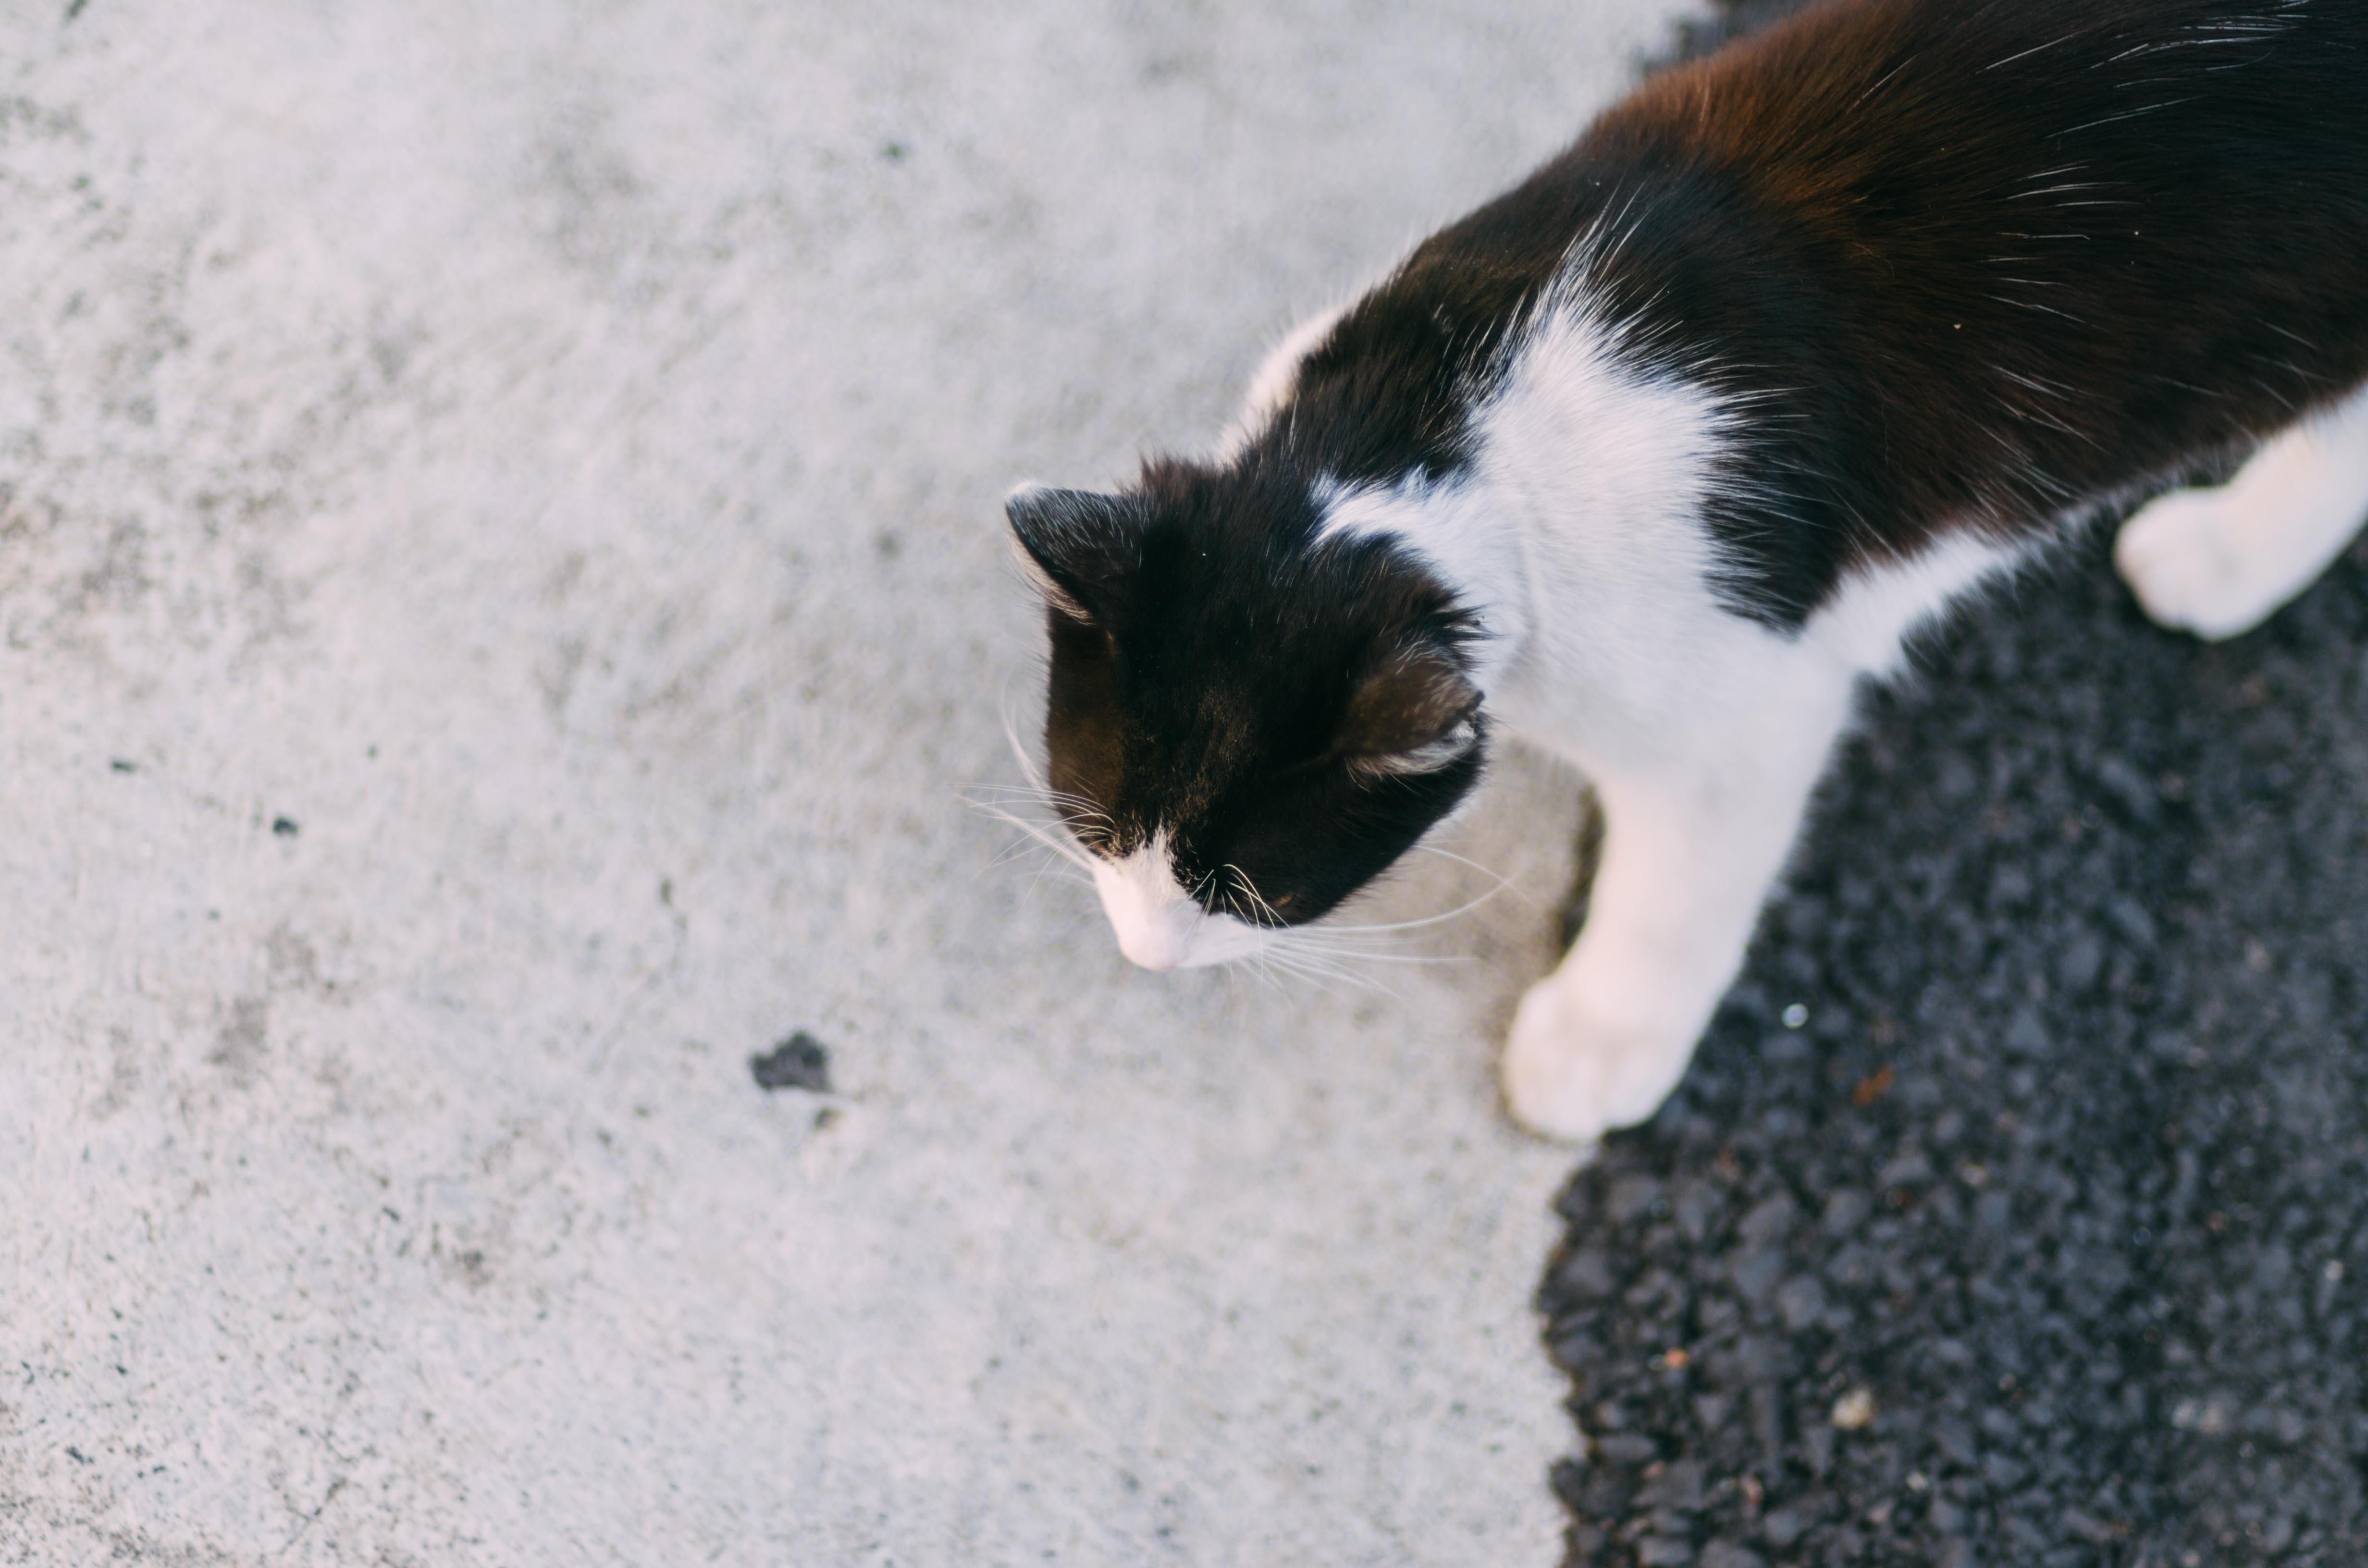
kitten, cat, mammal, black, whiskers, vertebrate, small to medium sized cats, cat like mammal